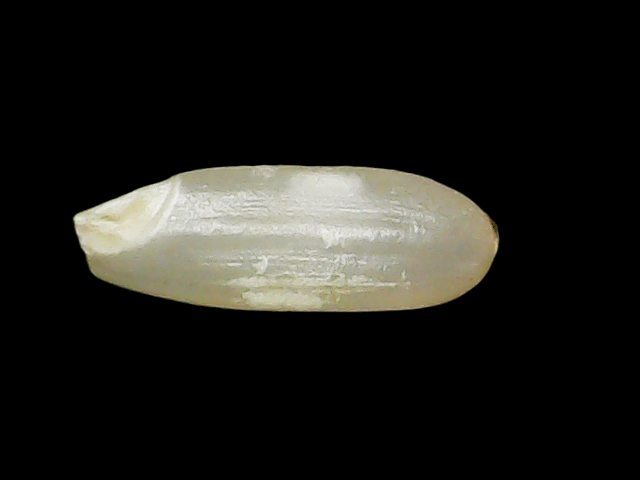
Rice variety: Binadhan10